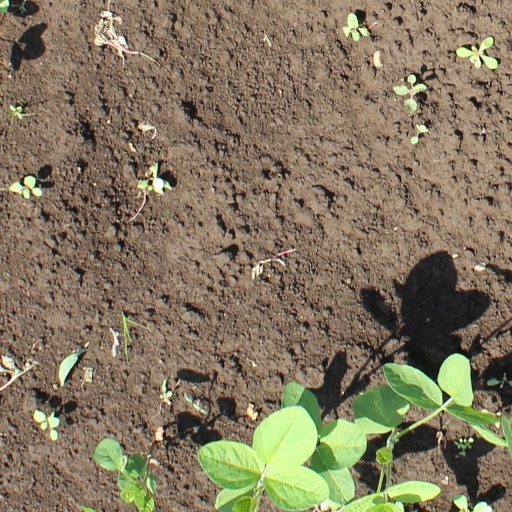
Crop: soybean